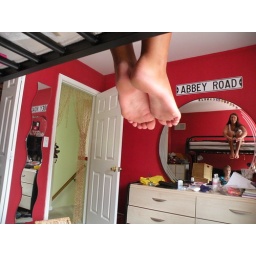
i thought this was cute being able to see julie in the mirror and having her feet close up.